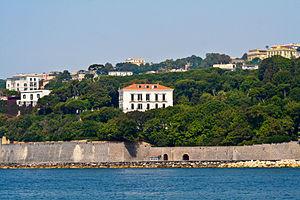
Pour villas de Naples se réfère à ces villas qui sont nées dans une période allant de la Renaissance à la Belle Époque.